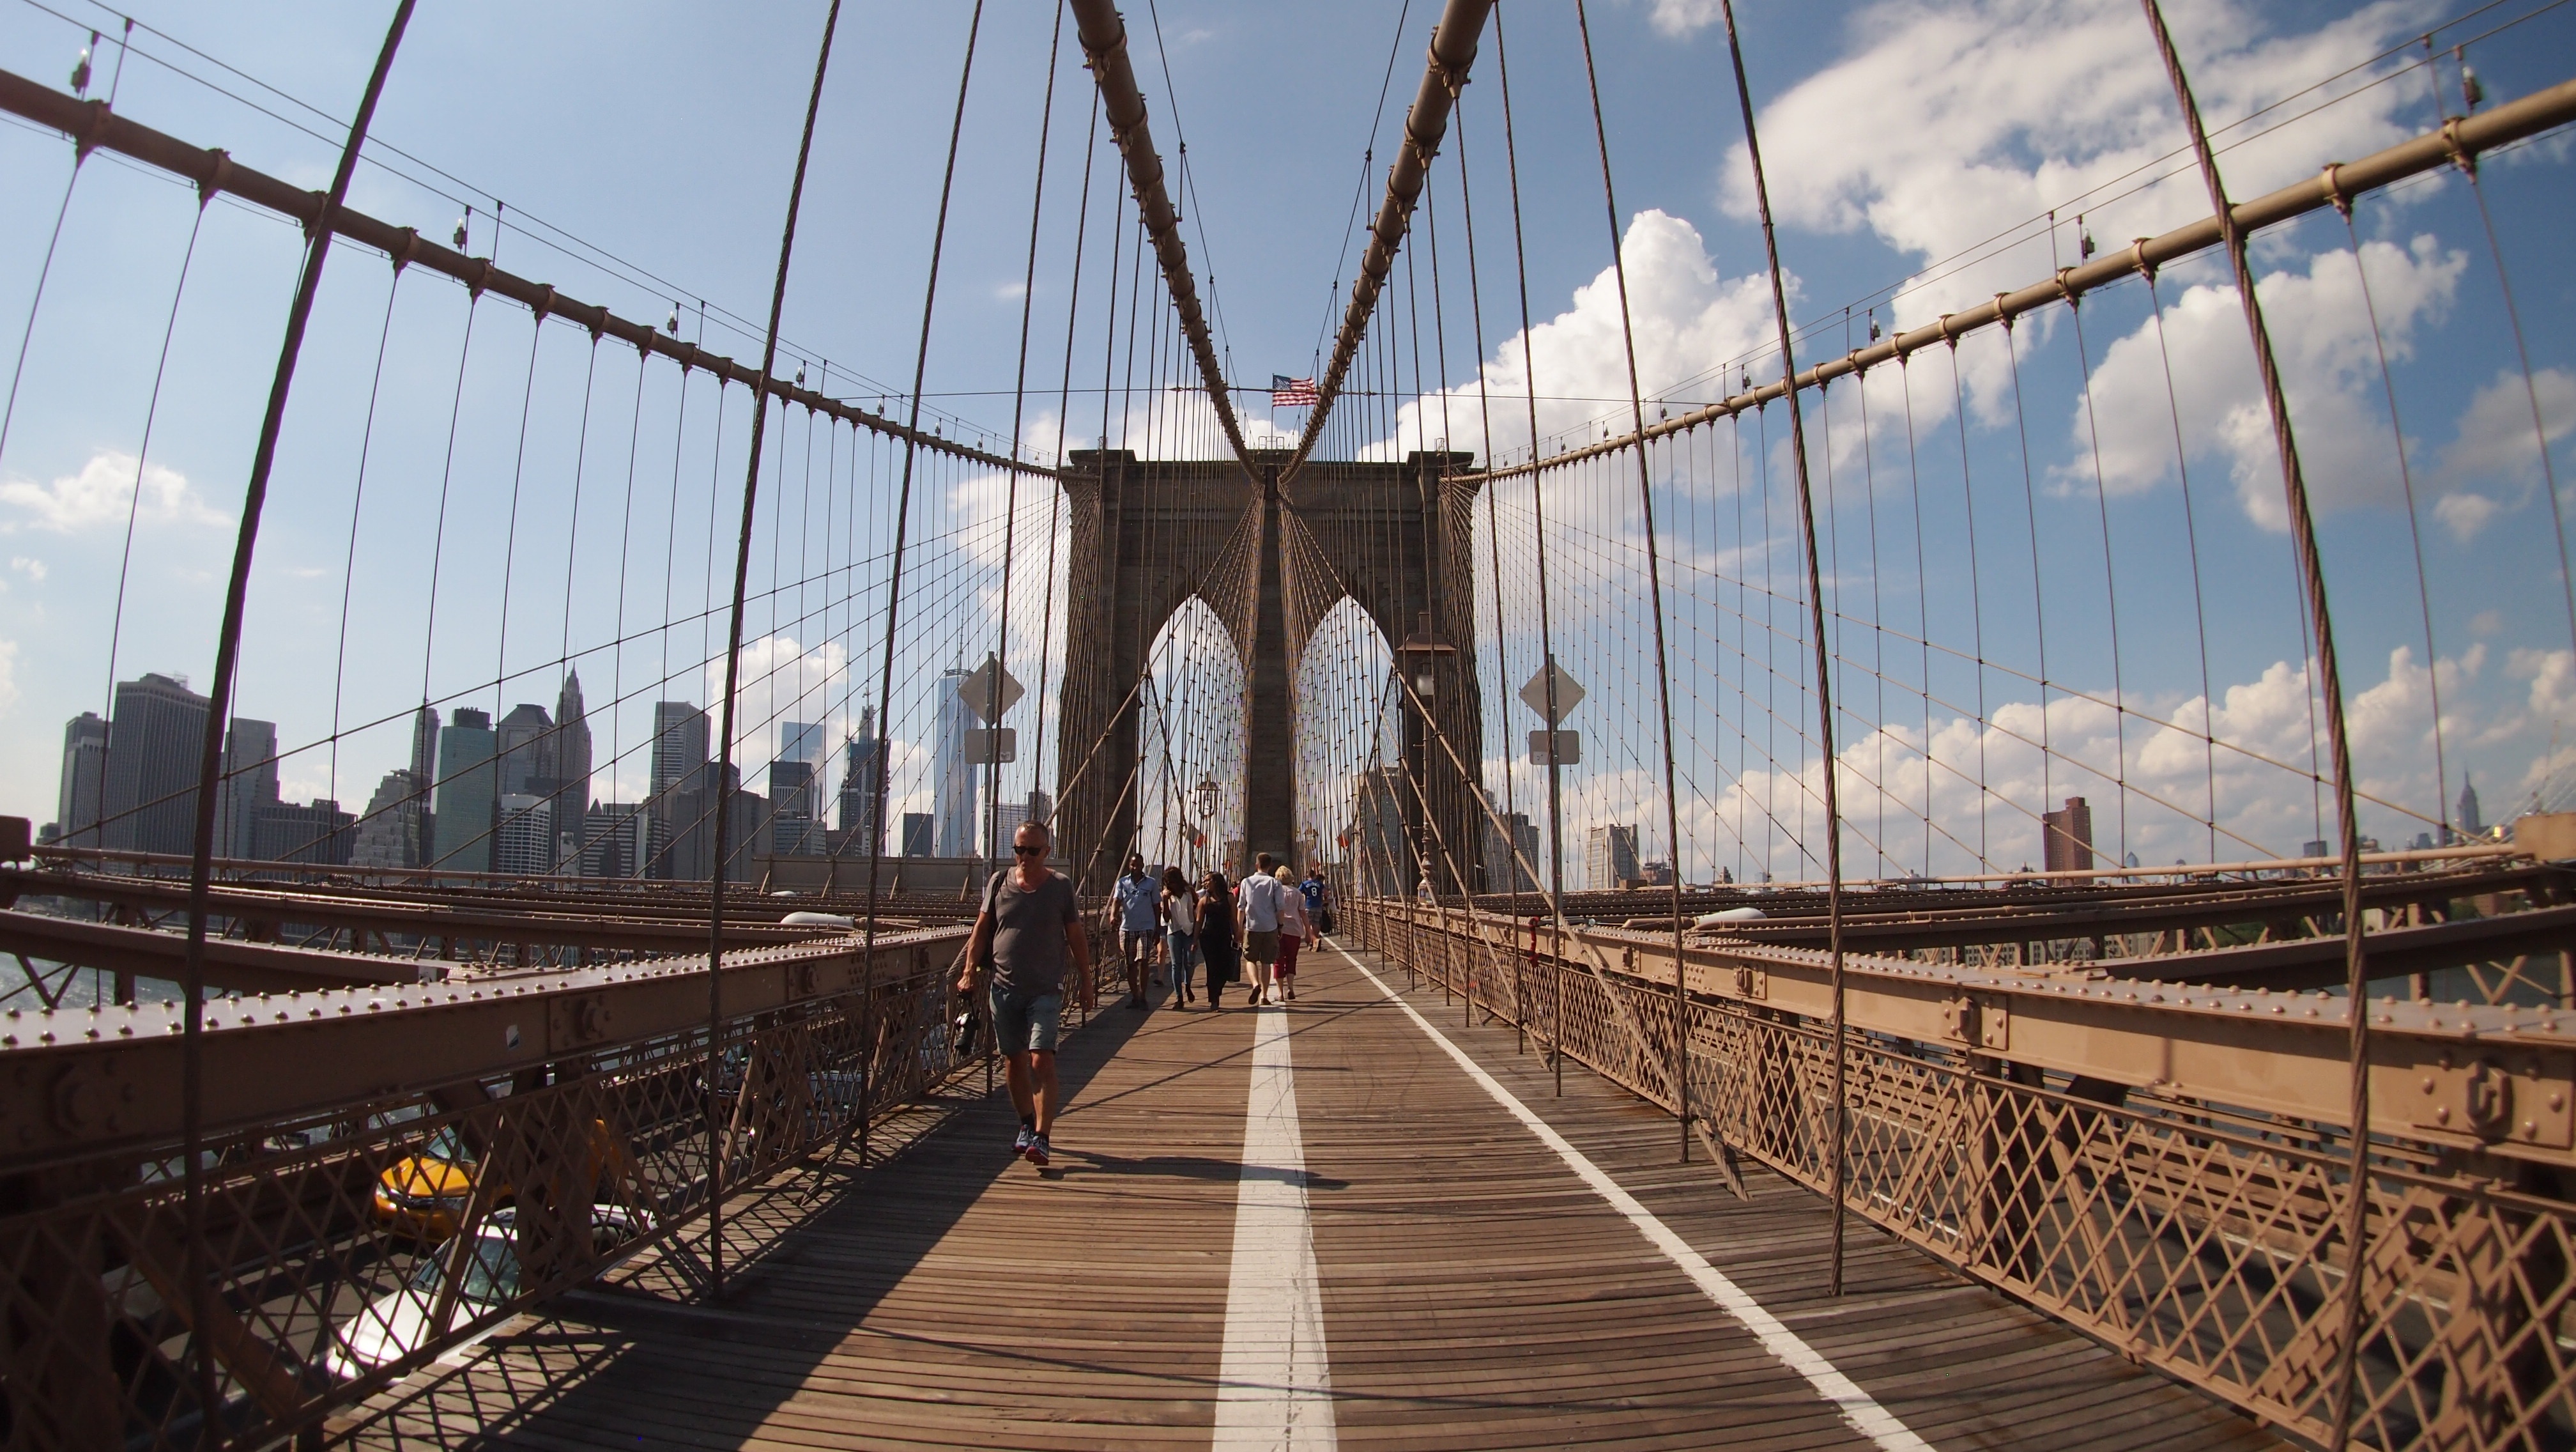
bridge, new york, new york city, cityscape, suspension bridge, brooklyn bridge, landmark, attraction, places of interest, cable stayed bridge, nonbuilding structure